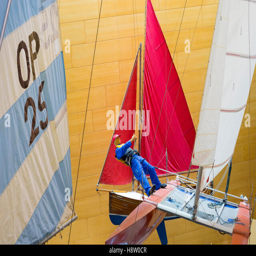
display of small sailing boats